The Tragic Fantasy - Tiger of Wanchai

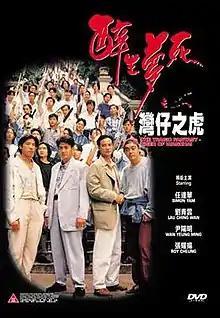
DVD cover

The Tragic Fantasy - Tiger of Wanchai is a 1994 Hong Kong action crime thriller film directed by Stephen Lo and Joe Chu and starring Simon Yam, Lau Ching-wan, Wan Yeung-ming and Roy Cheung. The film is based on the life of Sun Yee On triad member (portrayed in the film by Yam), nicknamed the "Tiger of Wan Chai", who was murdered in Macau in November 1993.